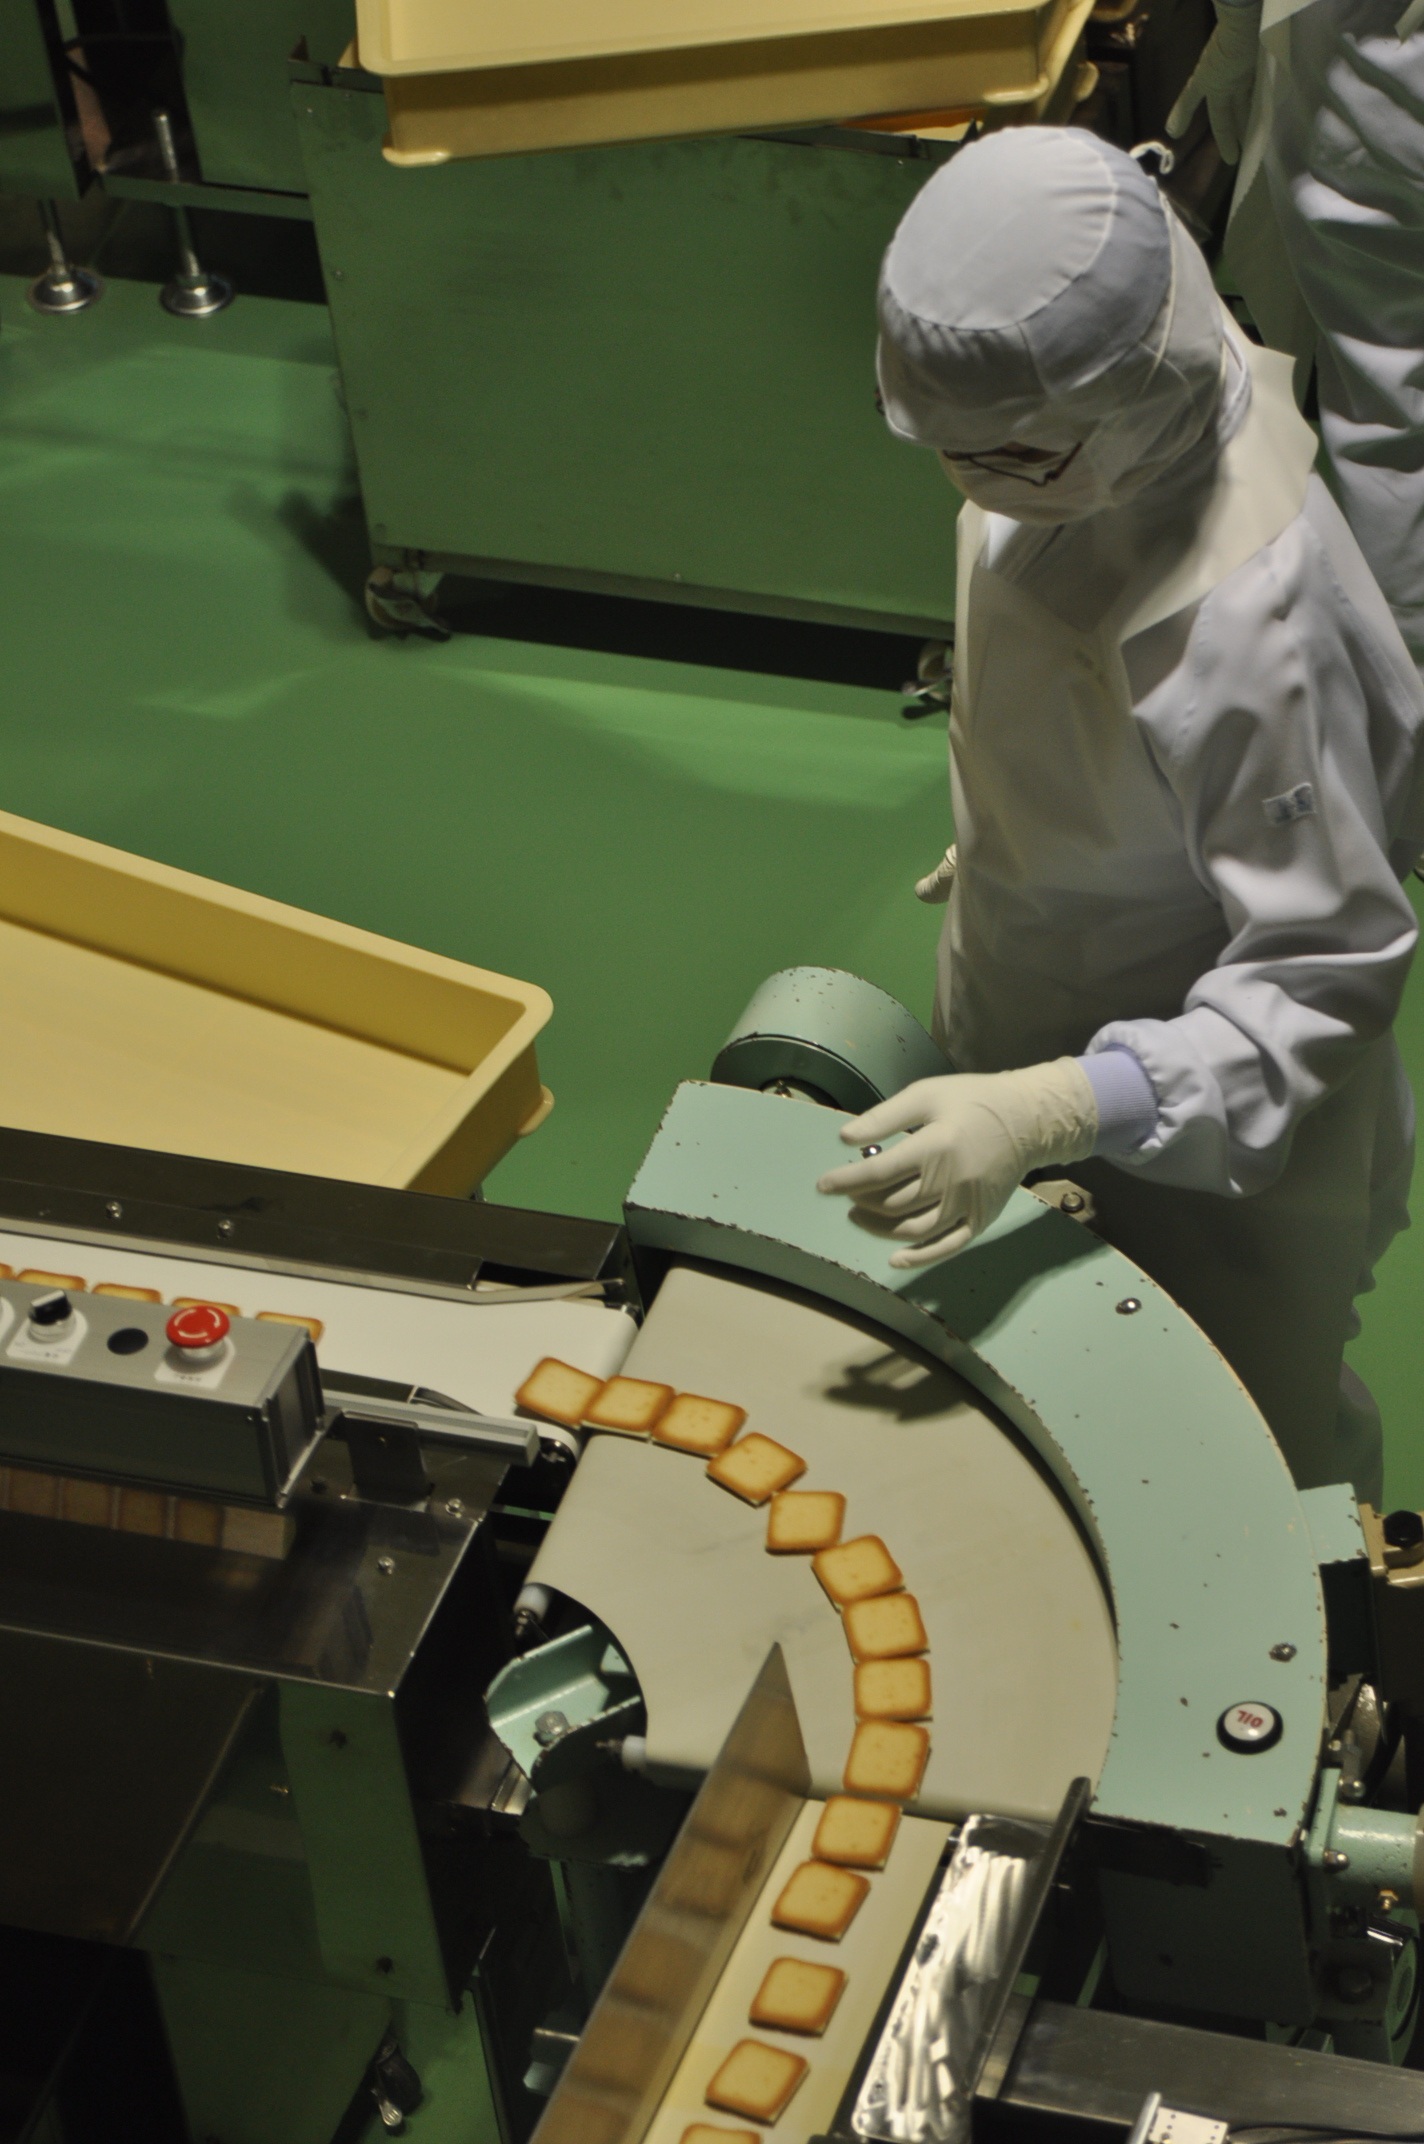
machine, factory, japan, cloth, manufacturing, worker, hokkaido, conveyor